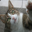
Label: cat